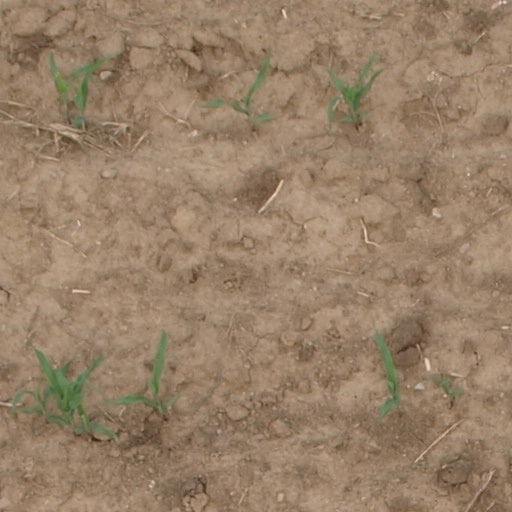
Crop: maize; corn